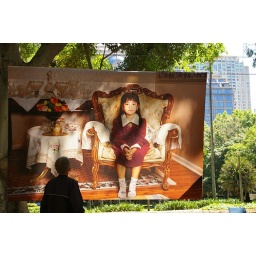
Girl in the red dress Sydney Aus.